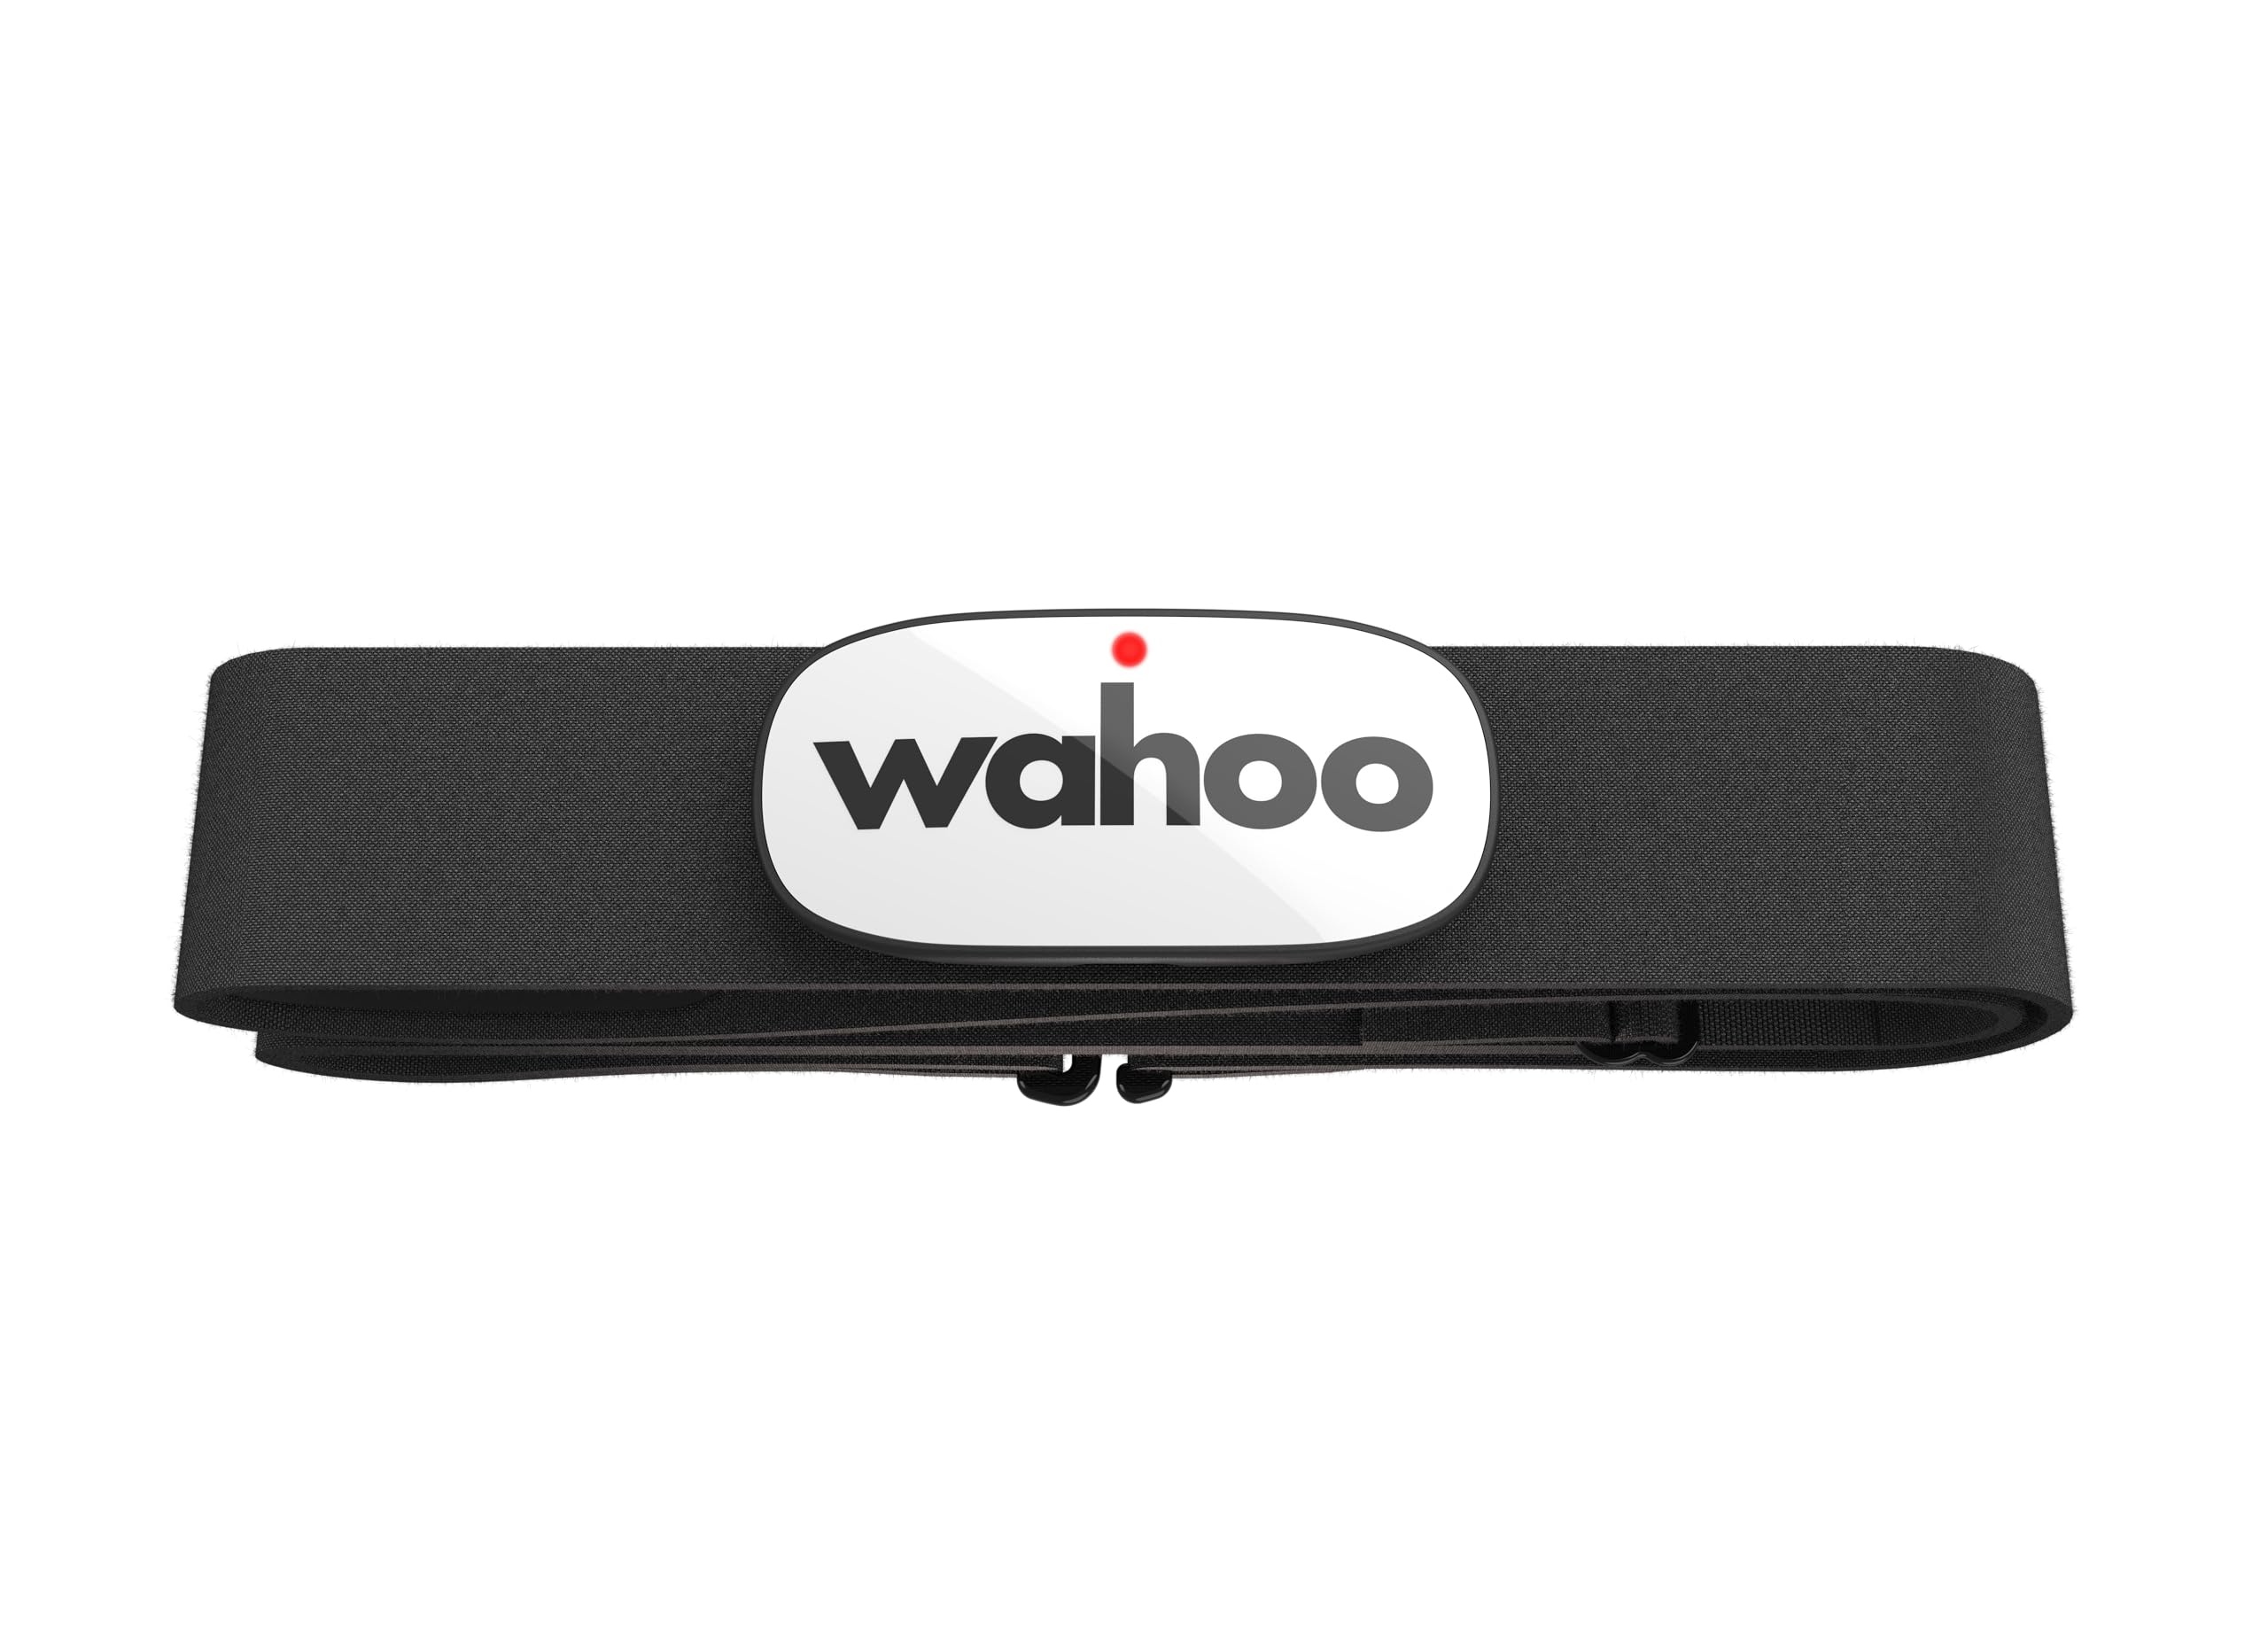
Wahoo TRACKR Heart Rate Monitor
Brand: Wahoo Fitness Color: White Features: Precise Performance: Provides accurate real-time heart rate data to enhance training efficiency and support optimal performance. Powered to Endure: Equipped with a high-capacity rechargeable battery with over 100 hours of active battery life, TRACKR HEART RATE is always ready to train Completely Connected: With ANT+ and Bluetooth connectivity, its simple to connect TRACKR HEART RATE to a smartphone, broadcast to a wide array of fitness equipment, and sync to the most popular training apps and accessories. Controlled Comfort: TRACKR Heart Rate offers a slim, soft, secure fit strap, which feels comfortable, but also keeps the sensor securely in place during intense exercise. Intuitive LEDs: TRACKR Heart Rate features an LED indicator during your work outs. Alerts include confirming heart rate detection, battery status and to ensure you are still connected to your training devices. Details: Precision Meets Performance: Accurate, reliable, comfortable and connected, Wahoo TRACKR Heart Rate offers everything you need from a heart rate monitor to take your performance to the next level. Release Date: 25-06-2024 Package Dimensions: 6.5 x 3.1 x 1.2 inches Languages: english Binding: Sports
Brand: Wahoo Fitness
Category: Sporting Goods > Fitness & General Exercise Equipment > Cardio > Cardio Machine Accessories & Parts > Exercise Bike Accessories & Parts > Exercise Bike Heart Rate Monitors